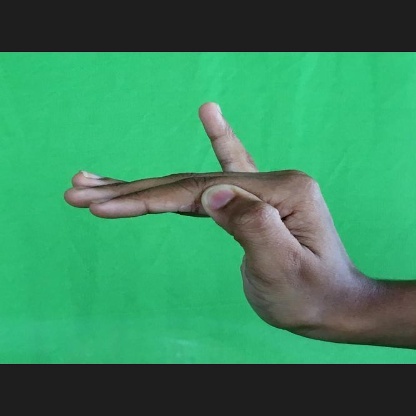
Mudra: Hamsapaksha